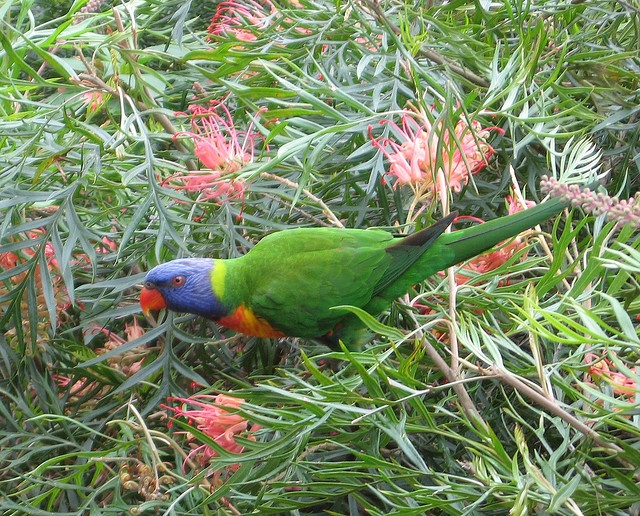
A colorful bird is surrounded by green and pink foliage
A parrot perches itself on the branches of a leafy tree.
a colorful parrot standing in a patch of grass
a bird pecks its way through some vegetation
This is a colorful bird sitting on several pink flowers.